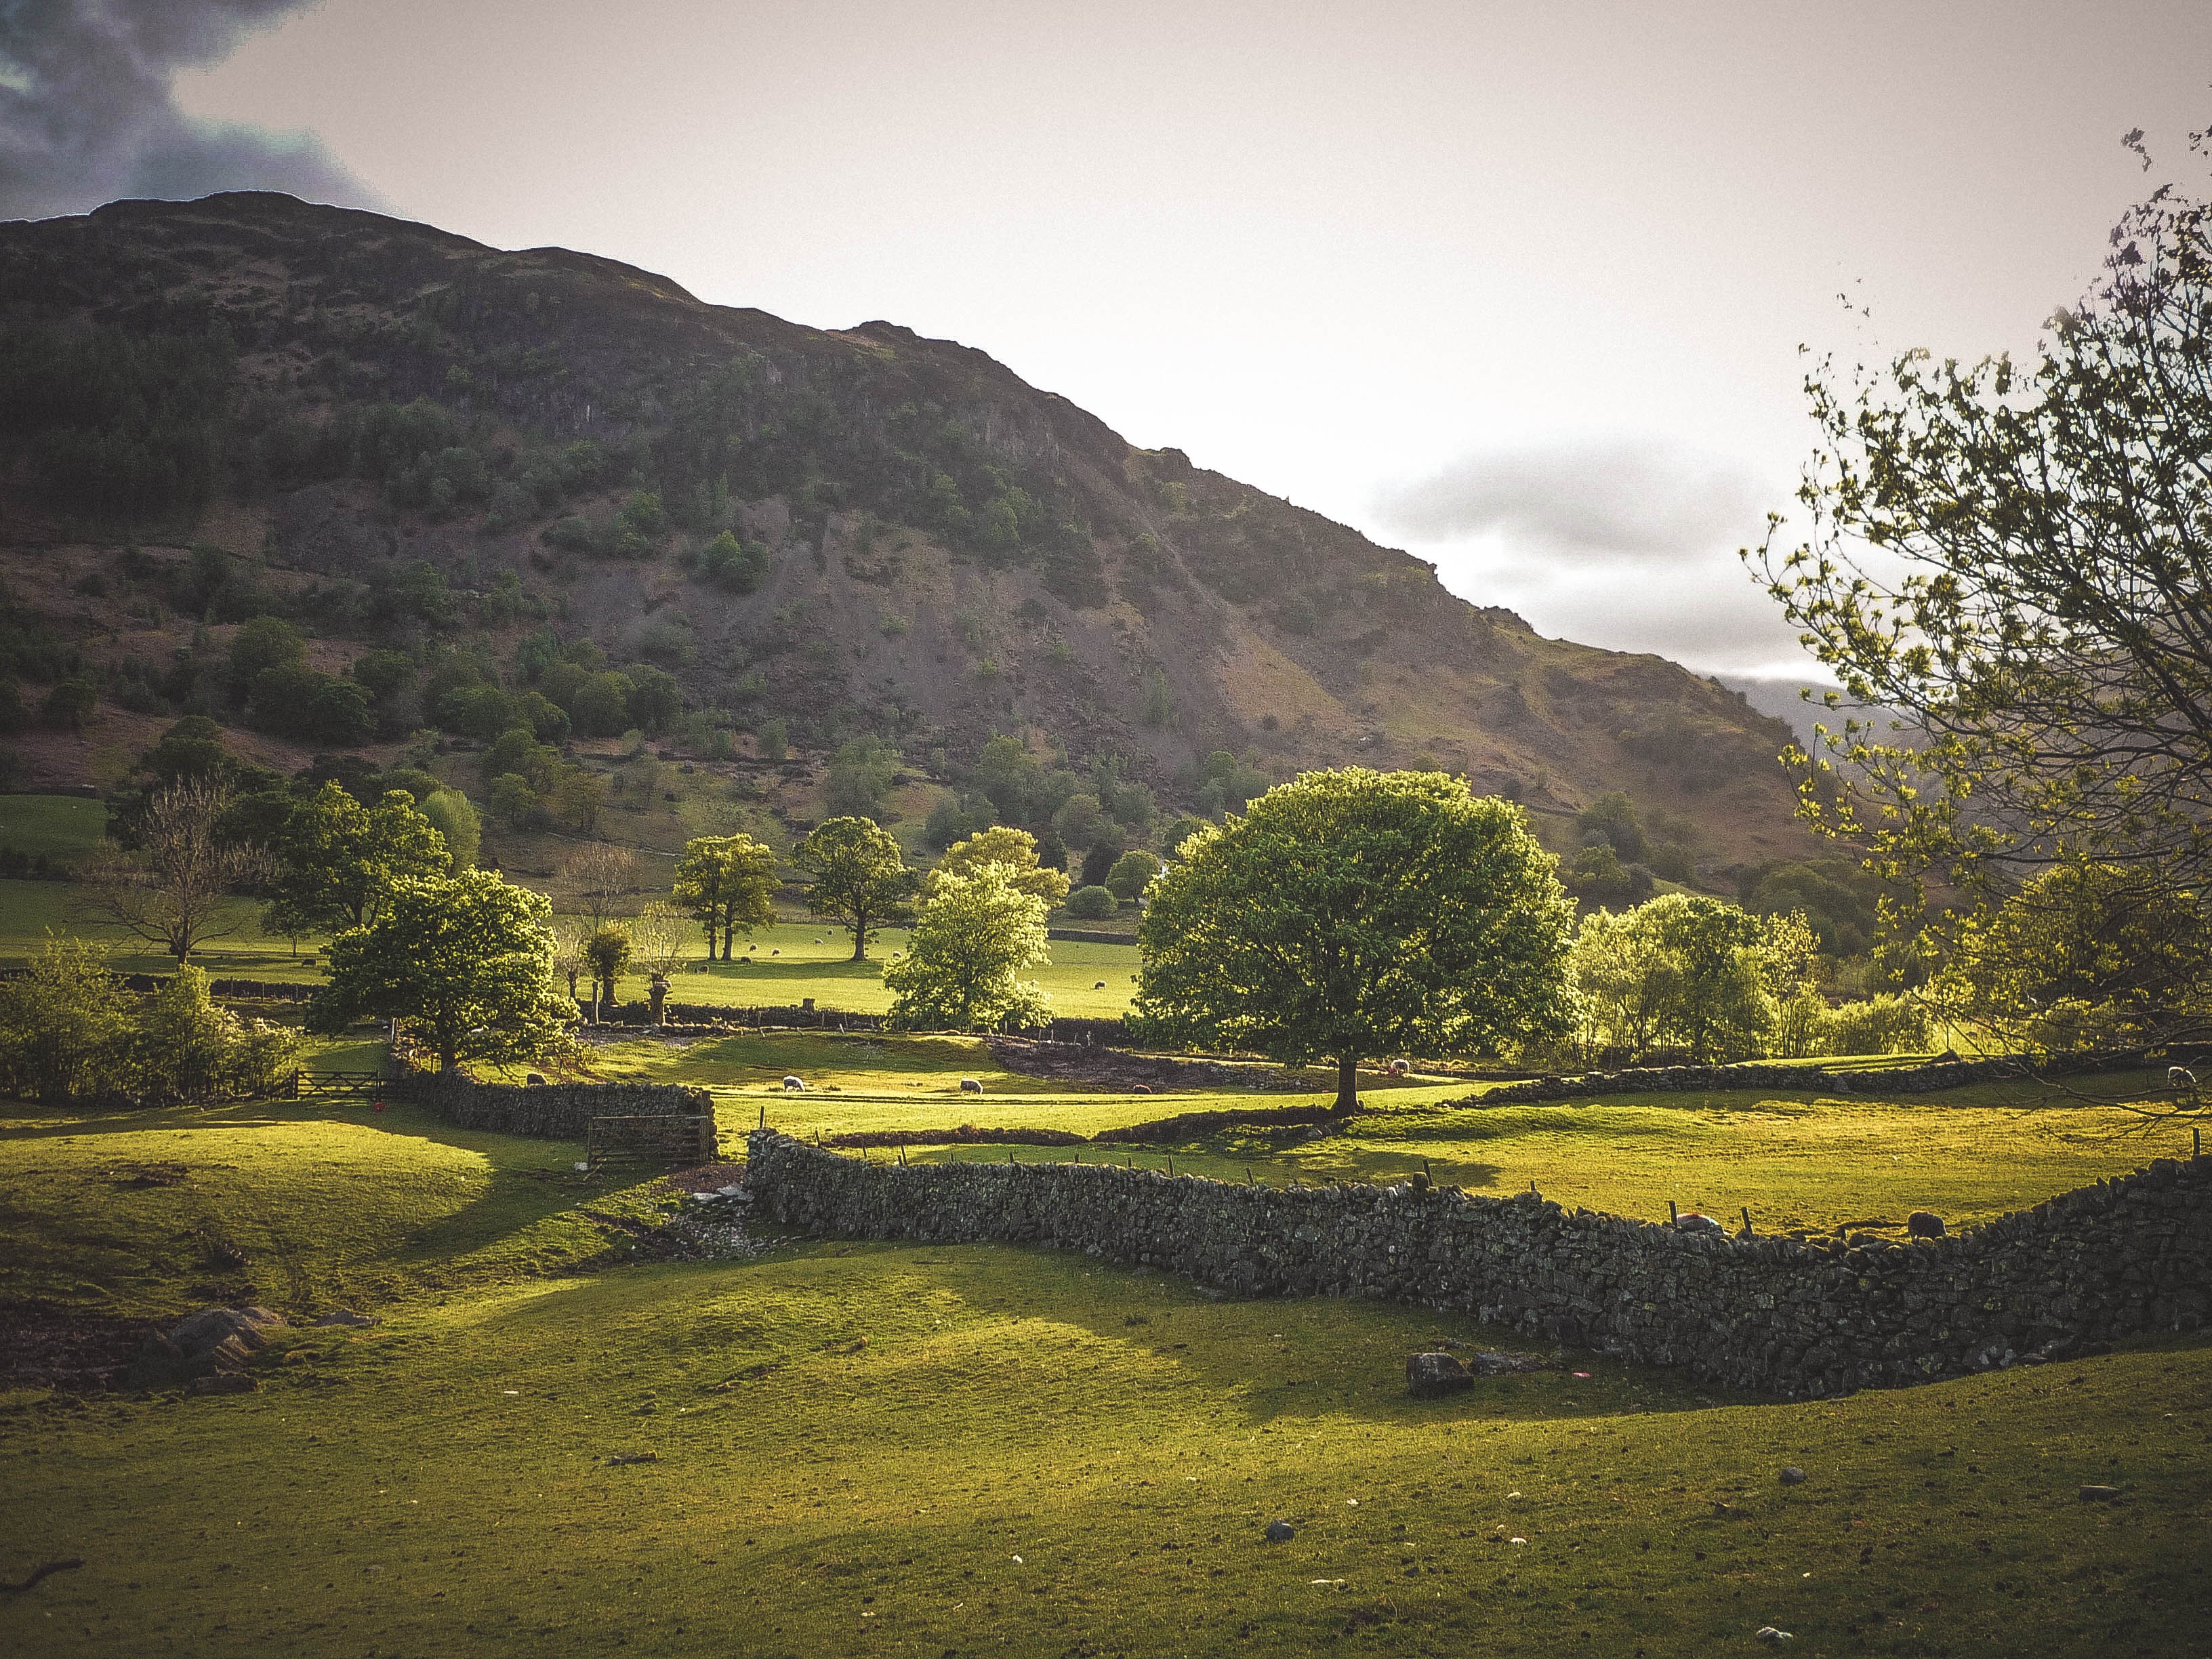
landscape, tree, nature, grass, wilderness, mountain, cloud, sunlight, morning, leaf, hill, flower, lake, river, valley, mountain range, evening, reflection, autumn, plateau, loch, rural area, geographical feature, atmospheric phenomenon, mountainous landforms